Yuzhong, Chongqing

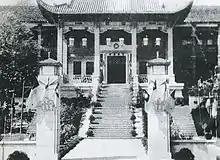
former headquarters of the Nationalist Government in Chungking, building was demolished in 1980

Yuzhong District is the economic center of Chongqing. In 2015, the region's GDP reached 95.8 billion Yuan, the per capita GDP reached 147,524 Yuan, and retail sales reached 141.6 billion Yuan. The number of commercial banks in the district and municipal financial institutions reached 18, including HSBC, Standard Chartered, and Bank of East Asia. The largest western China commercial area, Jiefangbei central business district, has brought together 90 percent of the domestic financial institutions in Chongqing, as well as two-thirds of Chongqing's foreign banks and insurance agencies. Three-quarters of the world's top 500 enterprises in Chongqing and many foreign consular offices are also located here.